Rage Against the Machine (album)

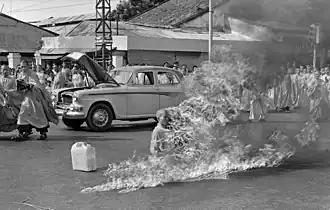
The self-immolation of Thích Quảng Đức in June 1963 in resistance to South Vietnam's persecution of Buddhists. The Pulitzer-winning photograph was used as inspiration for the album's cover art.

The cover features a crop of Malcolm Browne's famous photograph of the self-immolation of Thích Quảng Đức, a Vietnamese Buddhist monk, in Saigon in 1963.